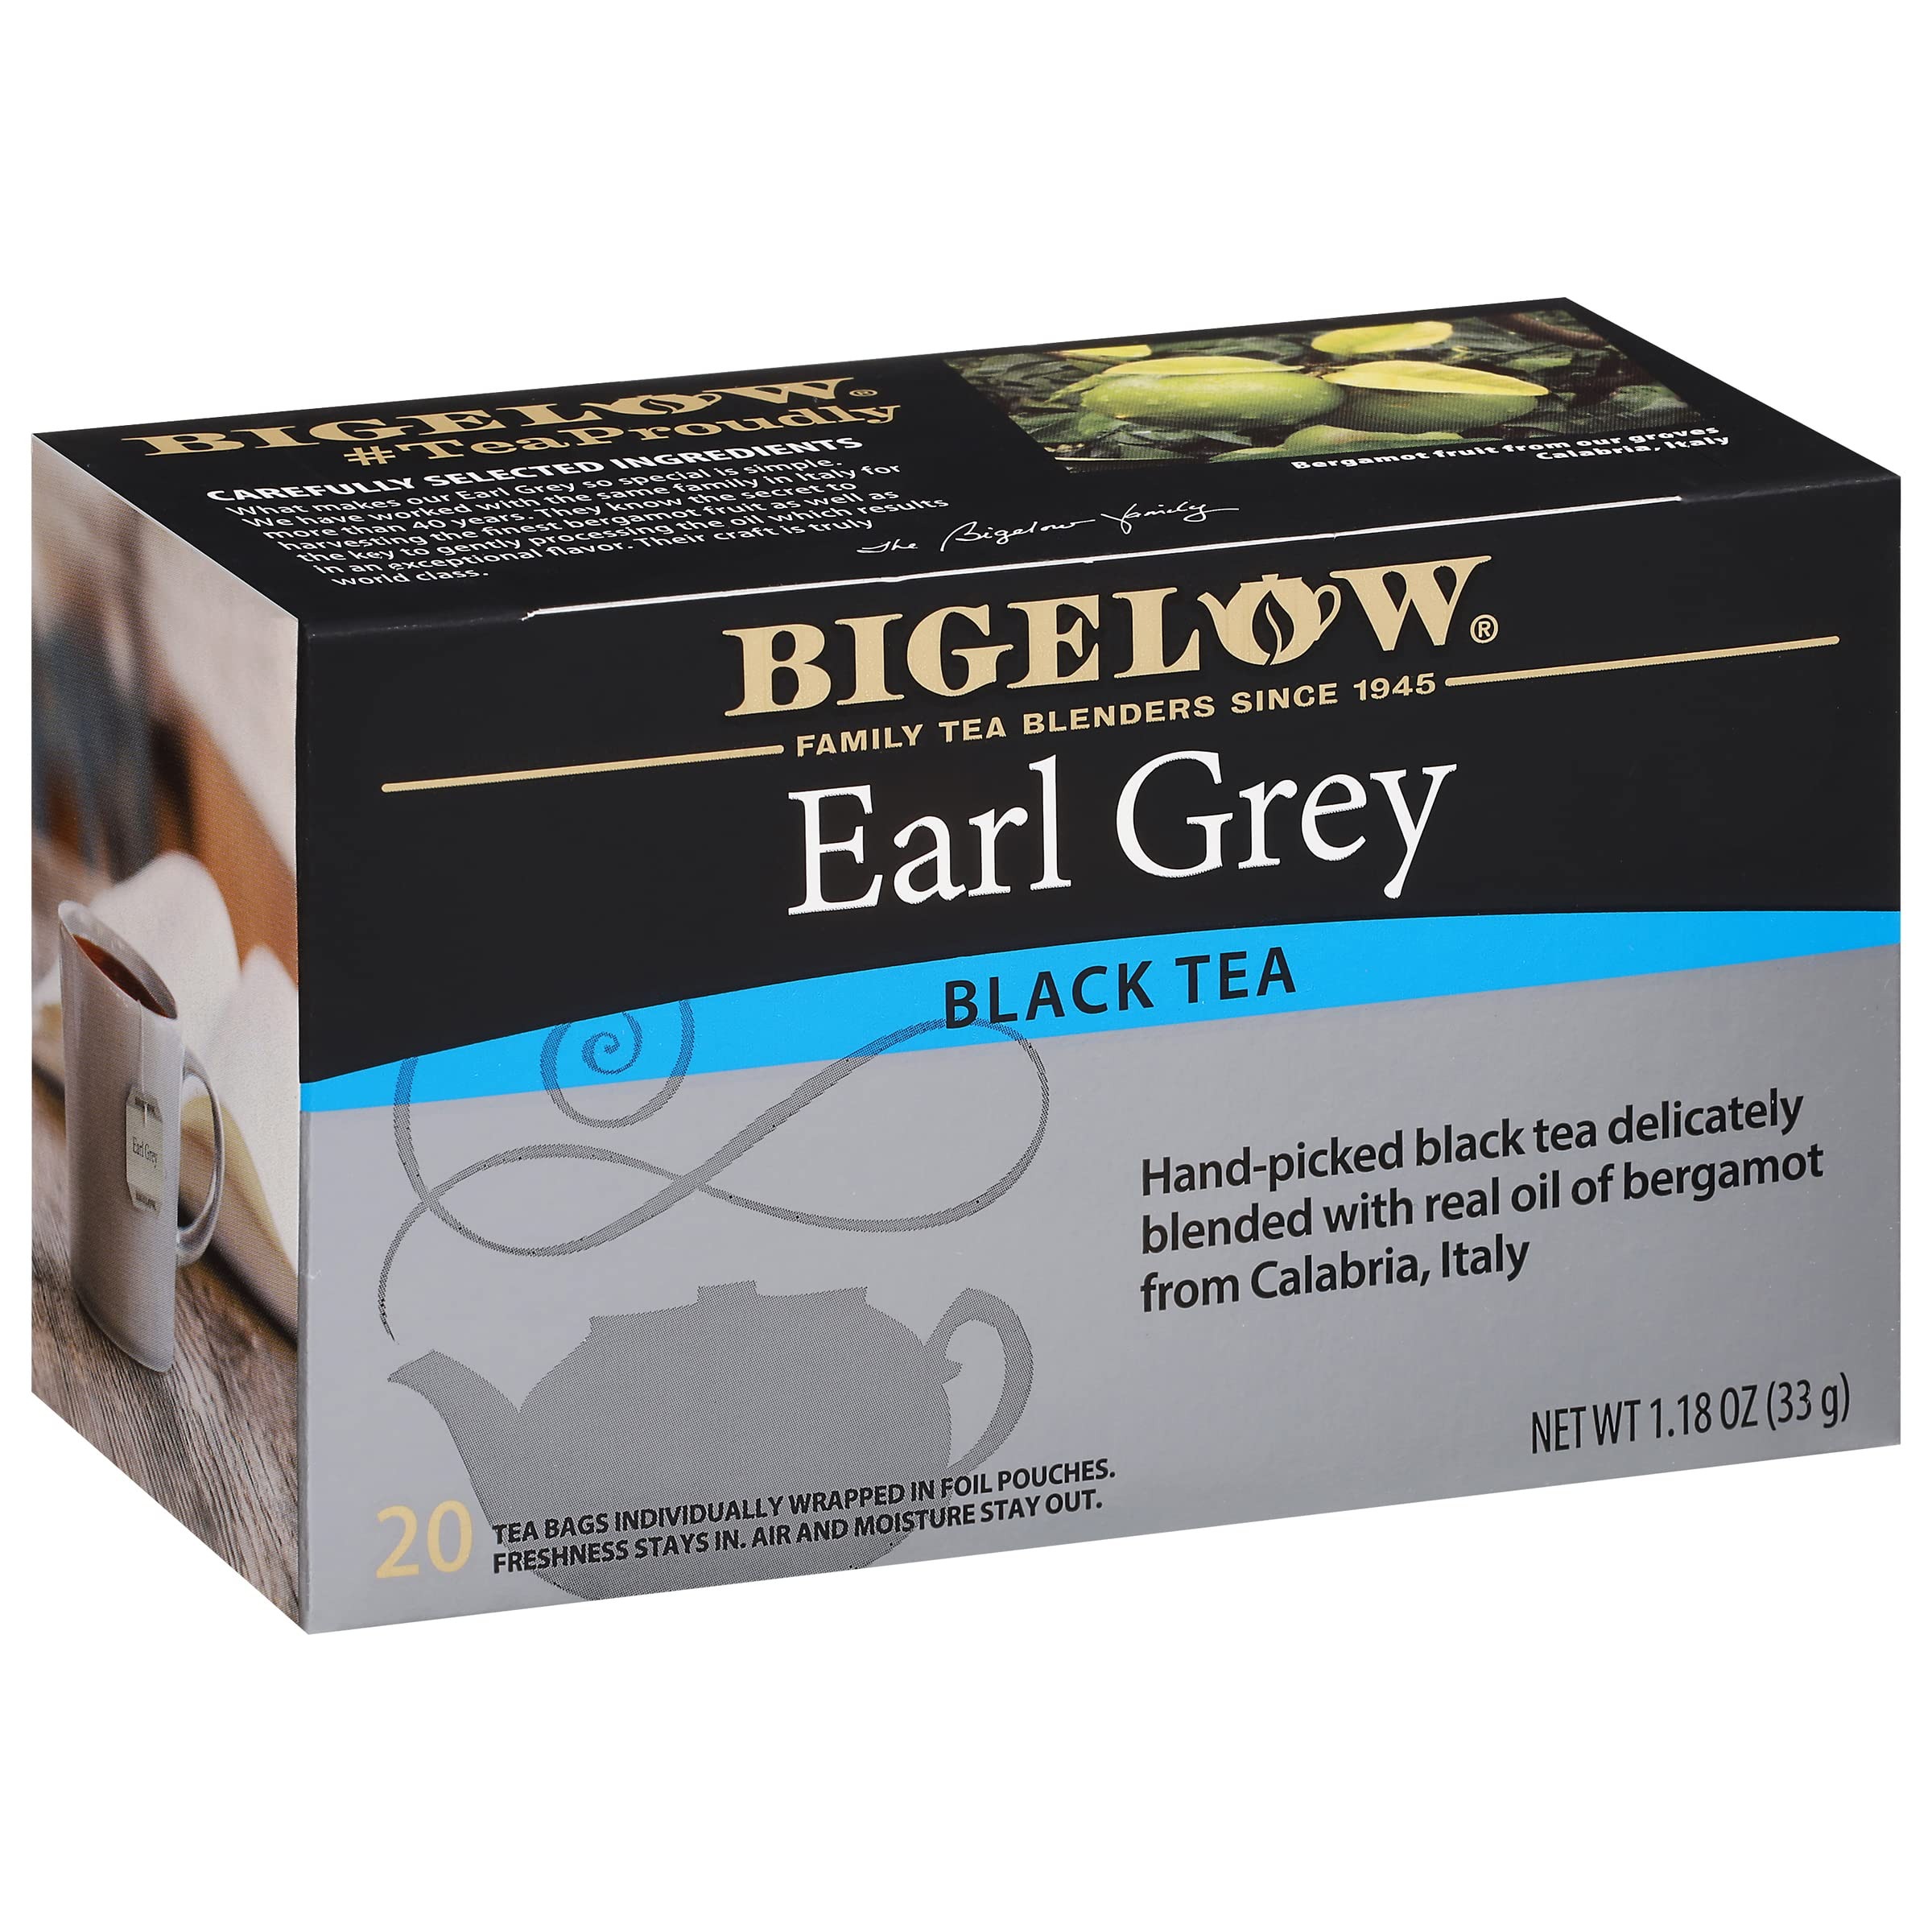
Item Name: Bigelow Tea Earl Grey - 20 Tea Bags
Bullet Point 1: Gluten Free
Bullet Point 2: Kosher
Value: 20.0
Unit: Count

Price: 3.64